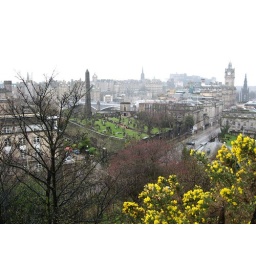
From Calton Hill, with the castle and Princes street in the background.